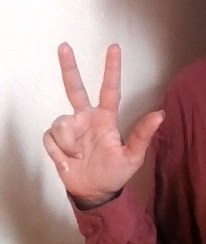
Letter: al